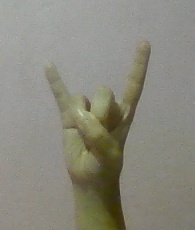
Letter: la